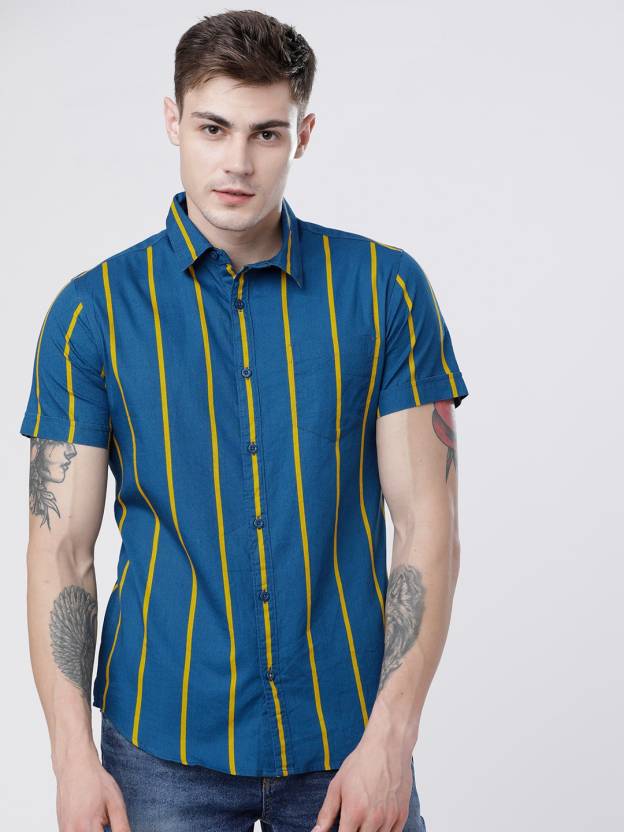
Product: Men Slim Fit Striped Cut Away Collar Casual Shirt
Price: ₹503
Colors: Multicolor
Pattern: Striped
Description: HIGHLANDER Slim Fit Stripe  Cotton Woven TEAL/YELLOW Shirt